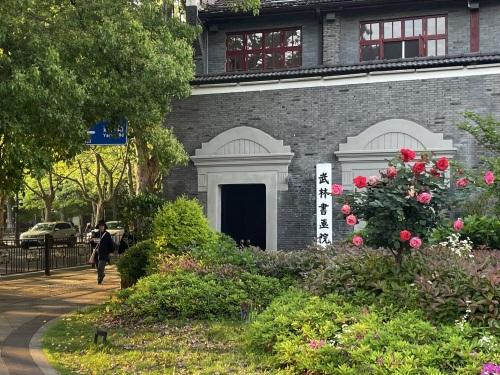
地标名称：武林书画院
所在城市：杭州市·上城区